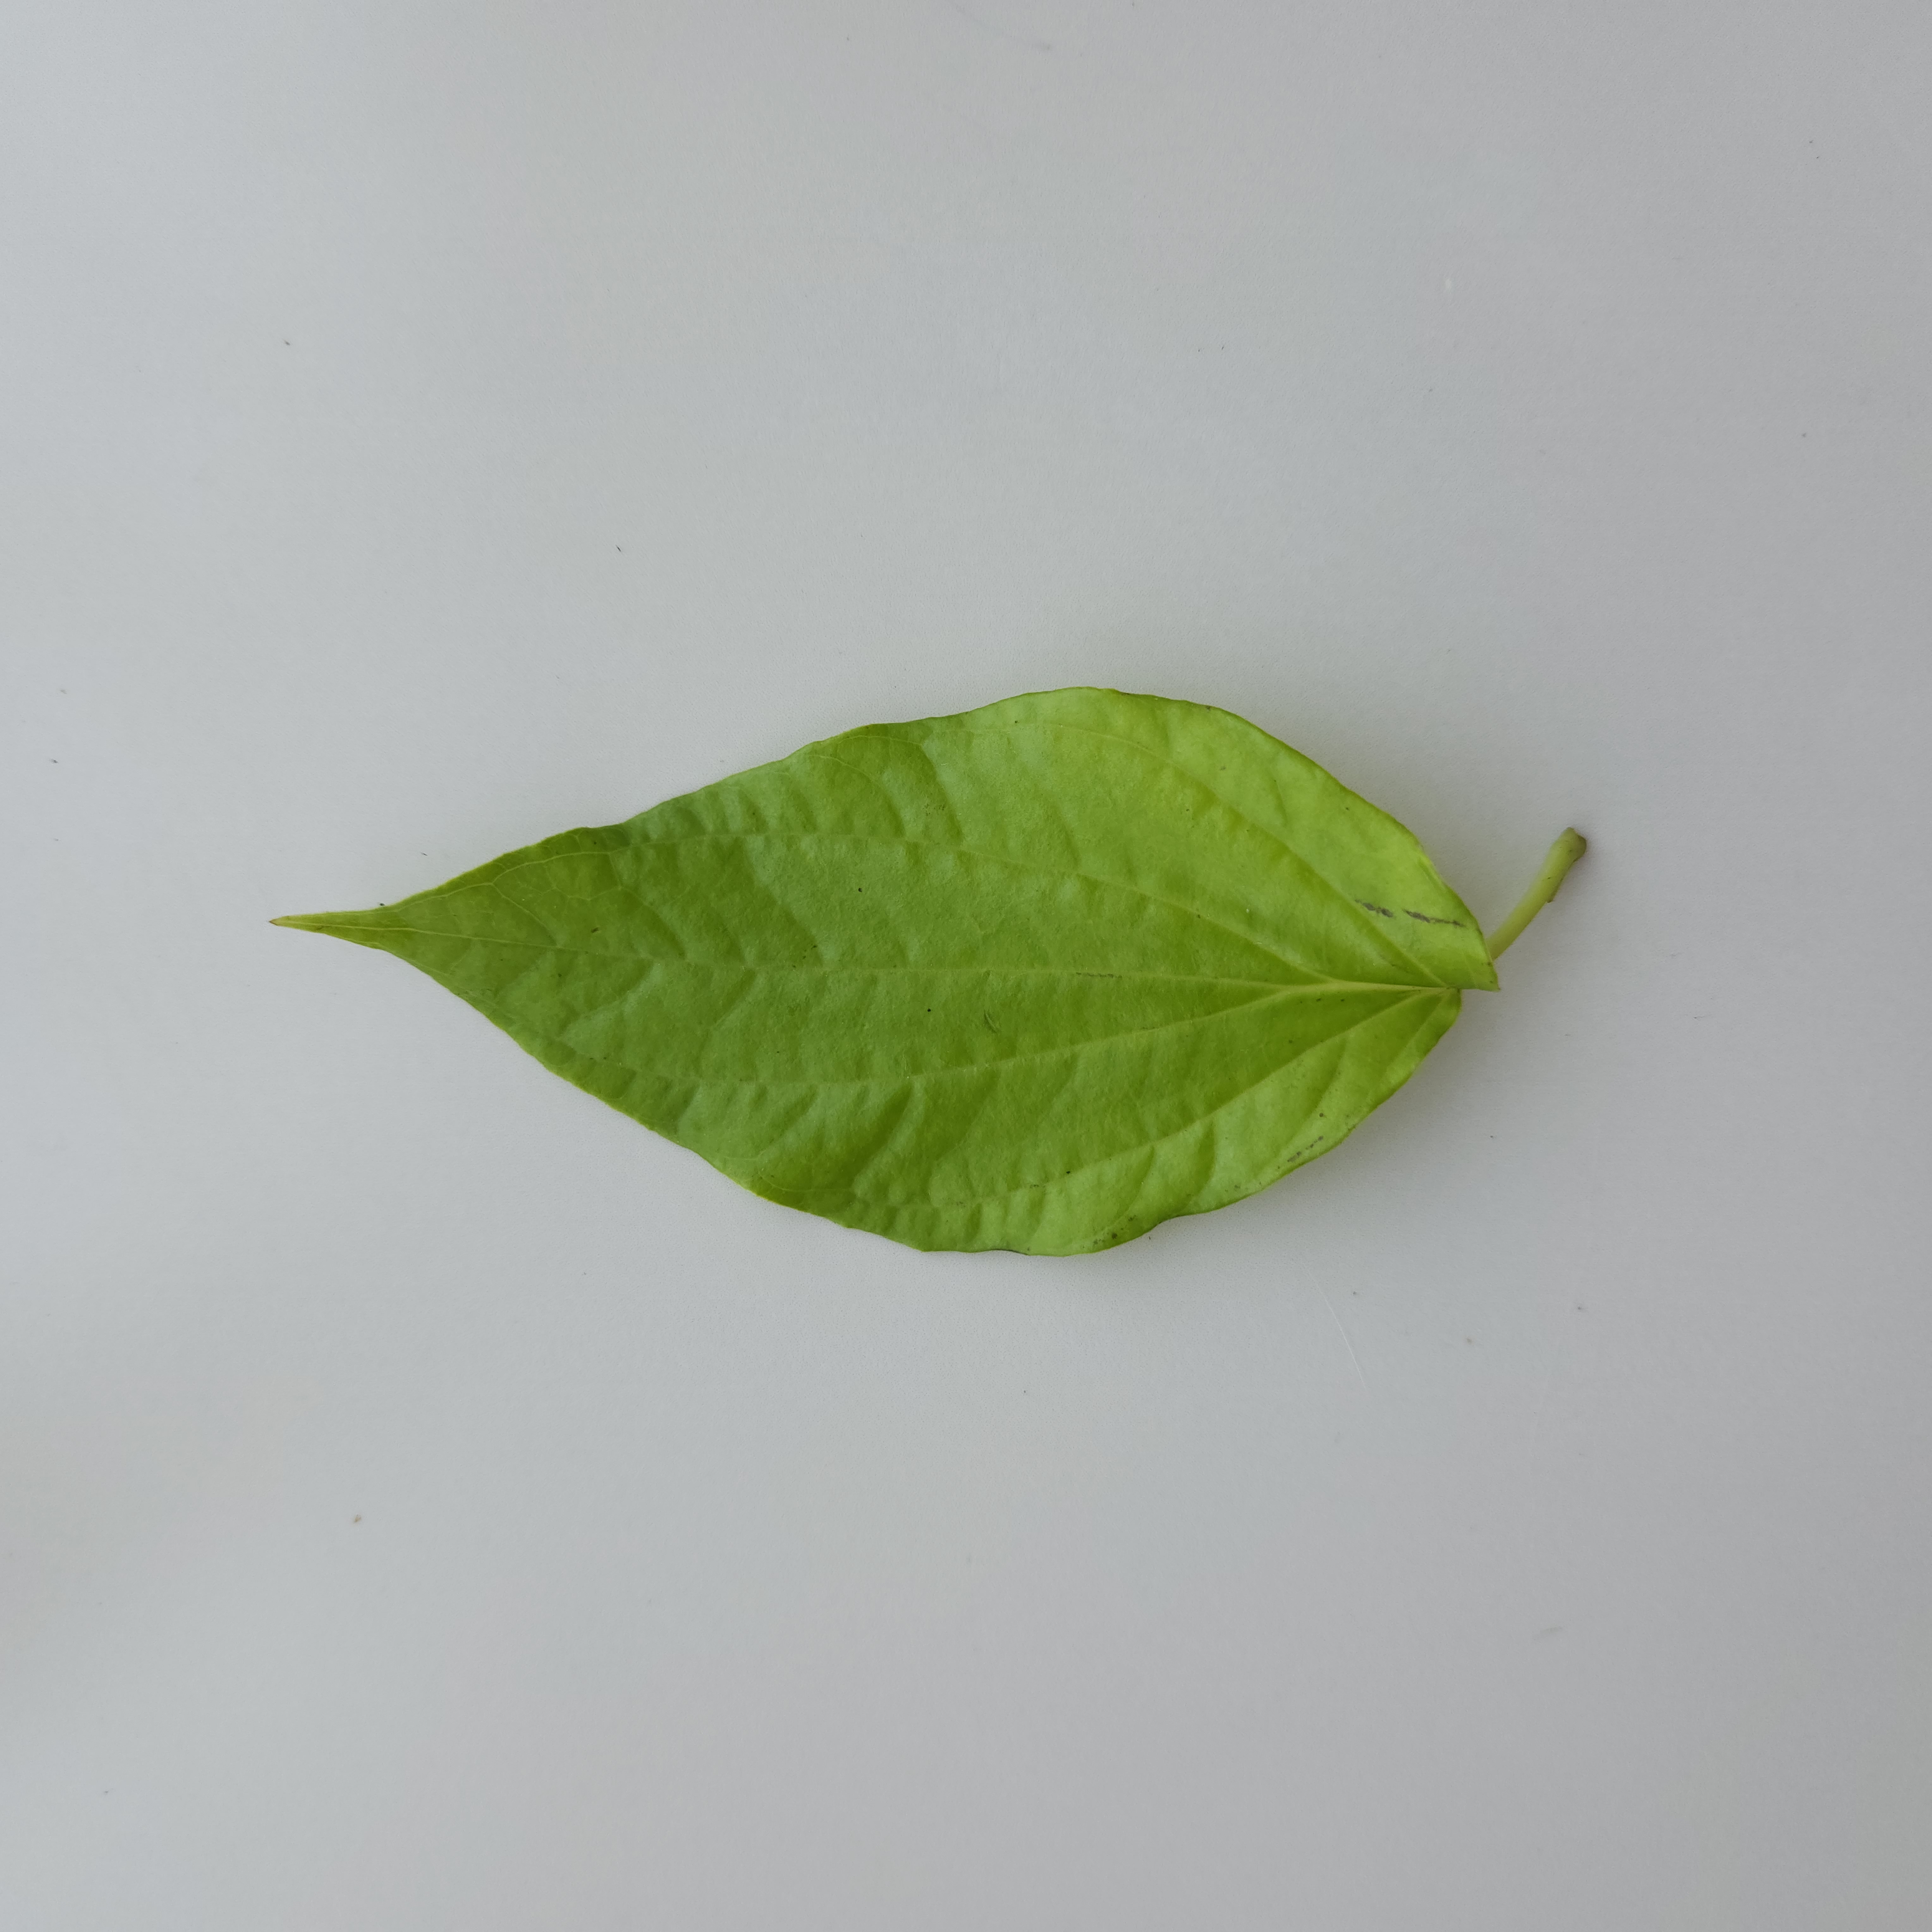
Label: Healthy